Renminbi

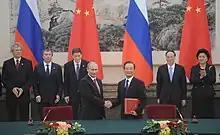
On 24 November 2010, Vladimir Putin announced that Russia's bilateral trade with China would be settled in roubles and yuan, instead of US dollars.

Before 2009, the renminbi had little to no exposure in the international markets because of strict government controls by the central Chinese government that prohibited almost all export of the currency, or use of it in international transactions. Transactions between Chinese companies and a foreign entity were generally denominated in US dollars. With Chinese companies unable to hold US dollars and foreign companies unable to hold Chinese yuan, all transactions would go through the People's Bank of China. Once the sum was paid by the foreign party in dollars, the central bank would pass the settlement in renminbi to the Chinese company at the state-controlled exchange rate.